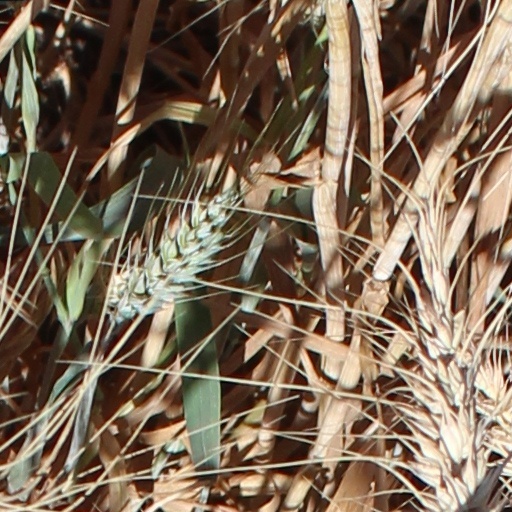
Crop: wheat